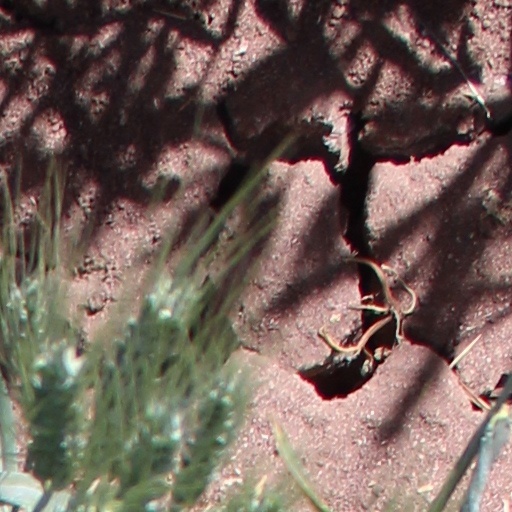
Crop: wheat